Verman (river)

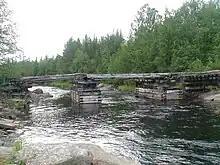
Bridge near the mouth of the Verman River

The river flows through a hilly terrain covered with forests of pine, fir, and (in the upper reaches) birch, with the trees up to tall. In some places the river flows through swamps more than deep. The height of the surrounding hills reaches in the upper reaches and at the mouth. The highest hills on the Lower Verman are Vojta, Kruglaja, Pogranichnaja, Vojanvara, and Repotunturi.